Caughley

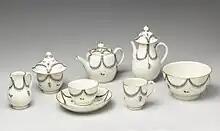
Caughley teaset from the 1780s

Unusually, Caughley is not mentioned in the "Domesday Book" of 1086. Mining of limestone, coal, and ironstone, with associated iron production, was underway already in the sixteenth century; Thomas Munslow had established an ironworks there by around 1523.